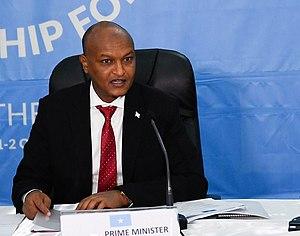
La Somalie est devenue un État indépendant le 1ᵉʳ juillet 1960, issue de la réunion de la Somalie britannique et de la Somalie italienne. Le président de la République est le chef de l'État et le Premier ministre assume la fonction de chef du gouvernement. Le pouvoir législatif est partagé entre le gouvernement et le Parlement.